Lord North Street

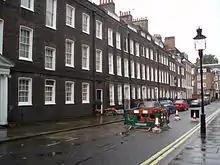
Looking from Smith Square

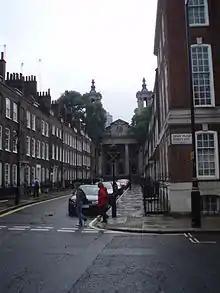
Looking from Great Peter Street

Lord North Street in central London is a short street dating from 1722 of Georgian terraced housing running between Smith Square and Great Peter Street in Westminster, the political heartland of British government. As such the properties have always commanded high fees and featured in many dramatic storylines.